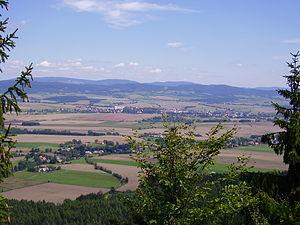
Křinice est une commune du district de Náchod, dans la région de Hradec Králové, en République tchèque. Sa population s'élevait à 439 habitants en 2017.